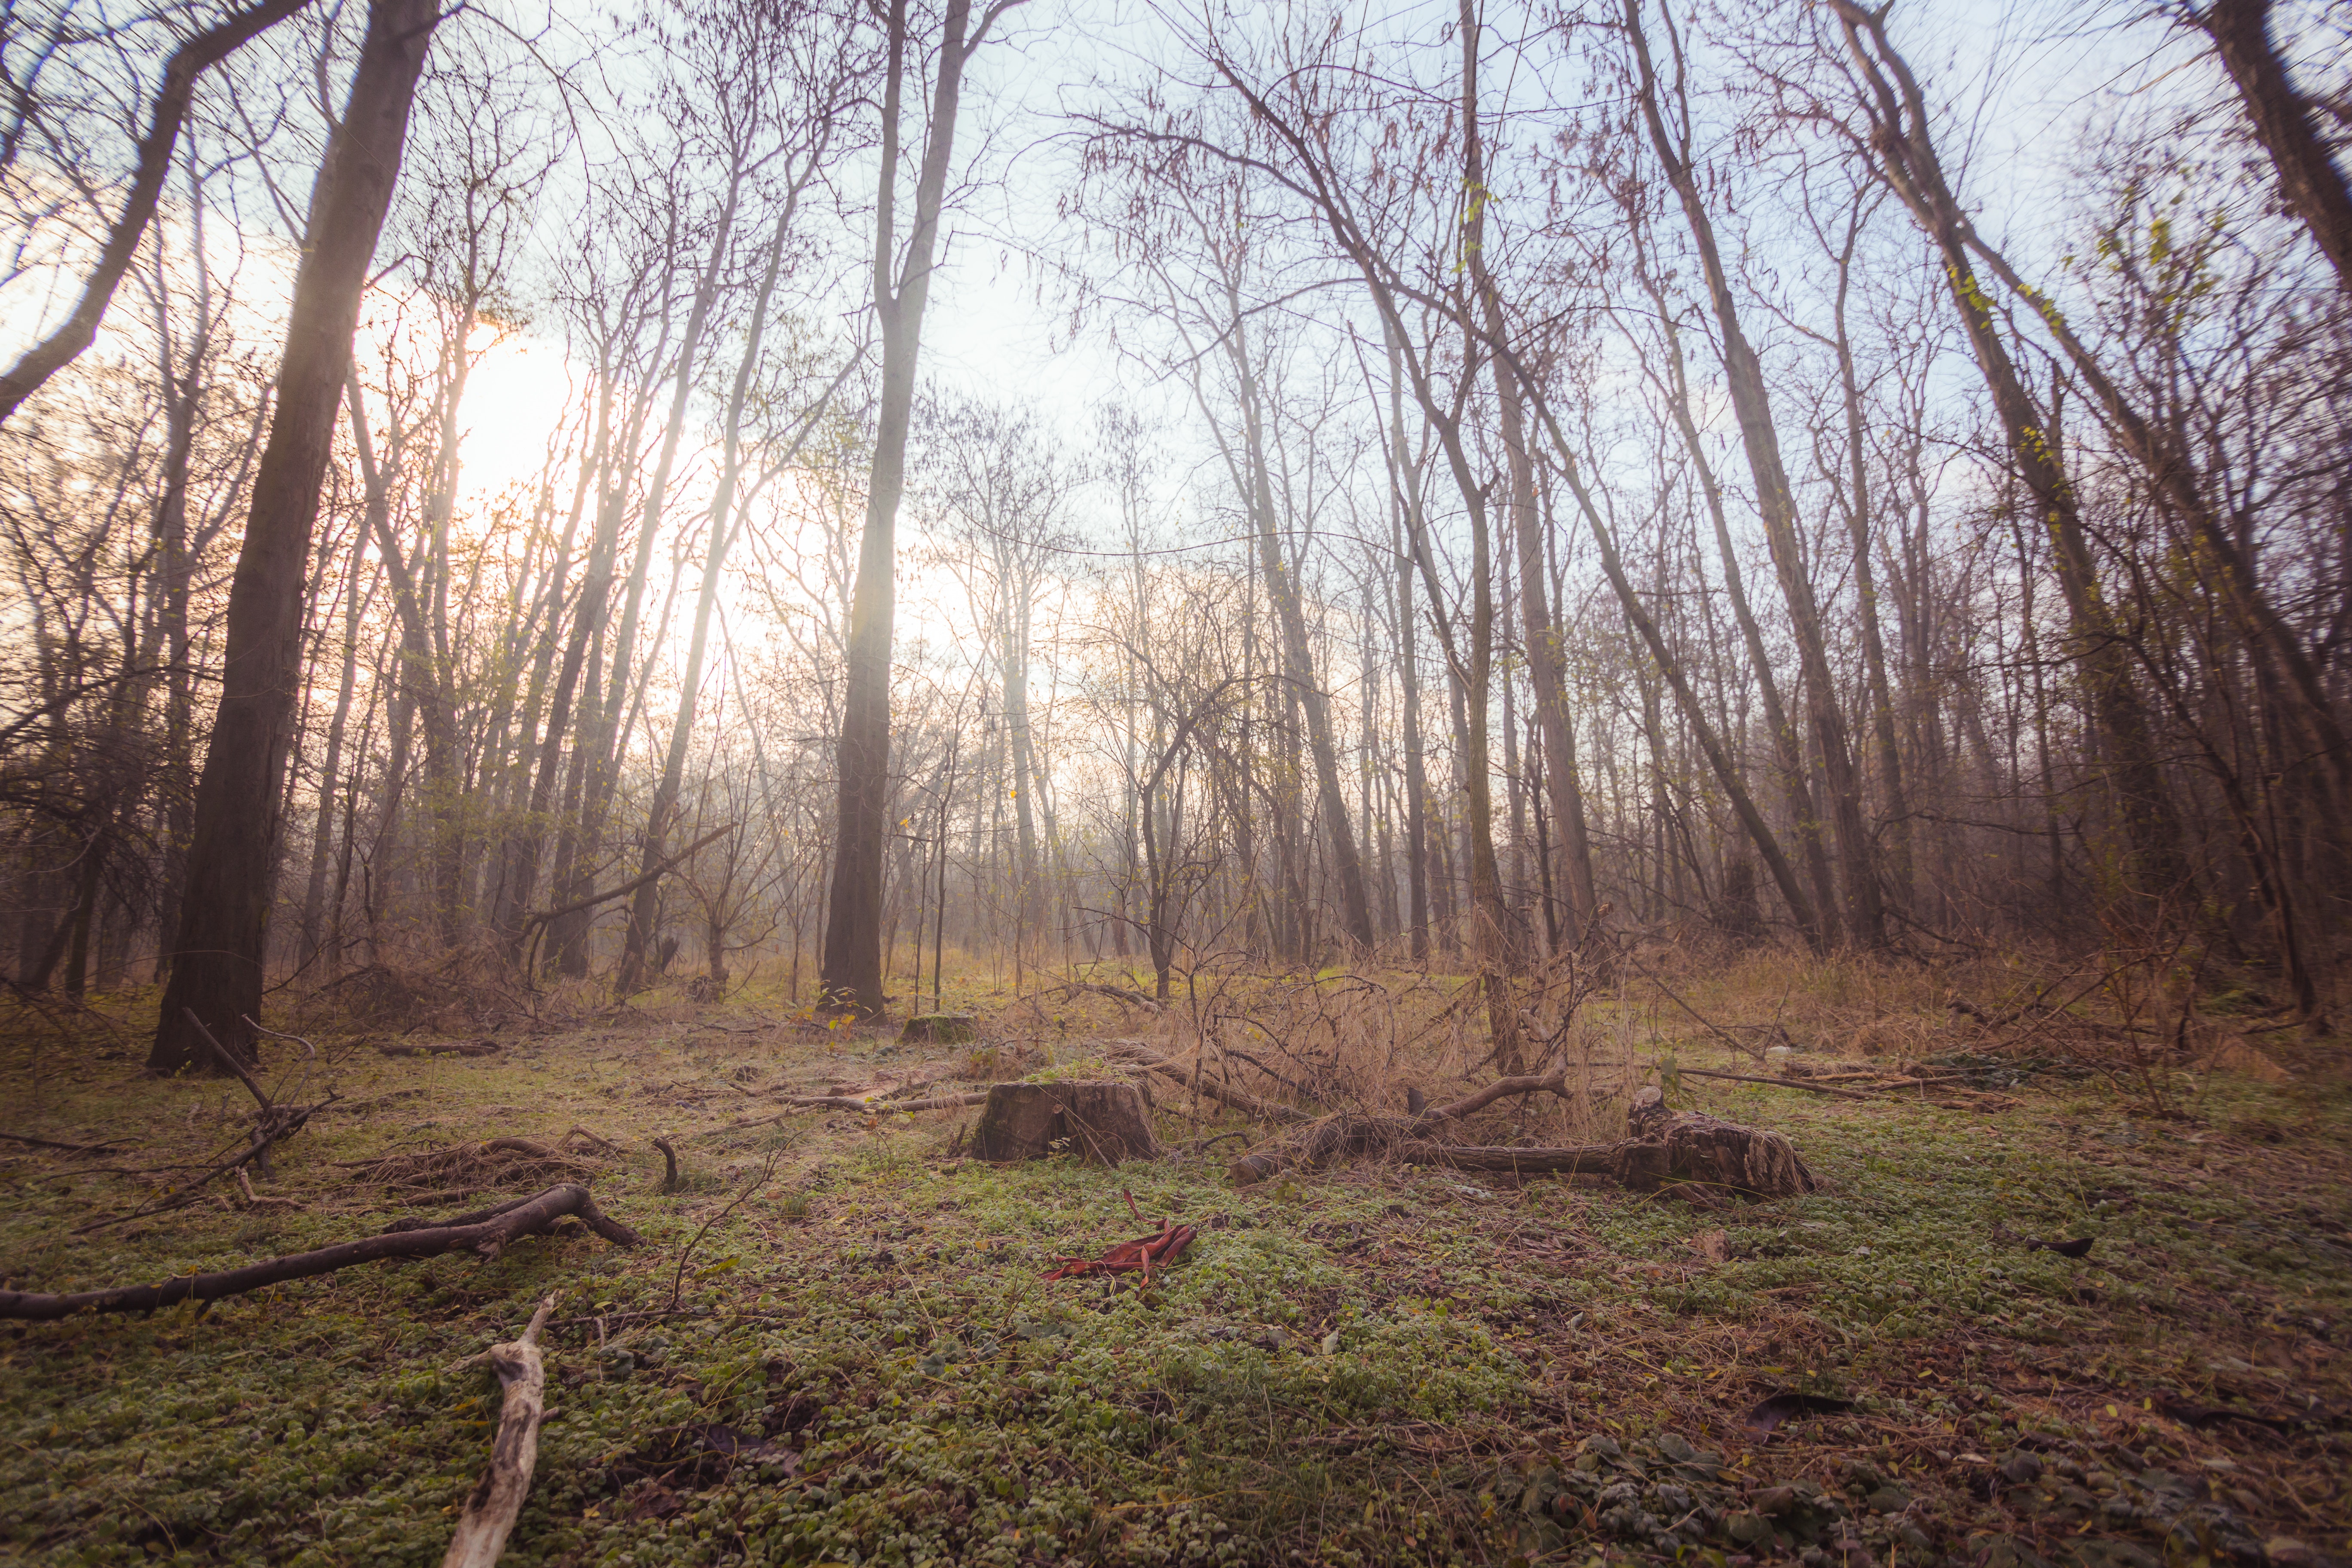
tree, natural landscape, forest, woodland, nature, natural environment, atmospheric phenomenon, nature reserve, biome, old growth forest, wilderness, Northern hardwood forest, woody plant, wood, sunlight, morning, plant, grass, sky, branch, temperate coniferous forest, photography, temperate broadleaf and mixed forest, grove, landscape, fog, winter, land lot, trunk, soil, deciduous, path, trail, jungle